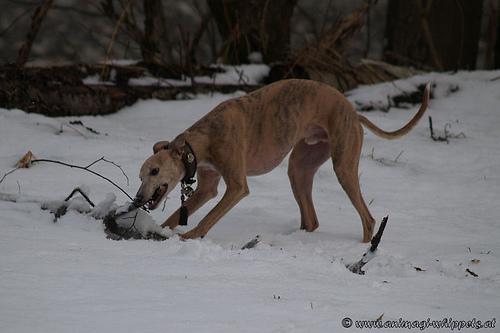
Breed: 234-n000065-whippet